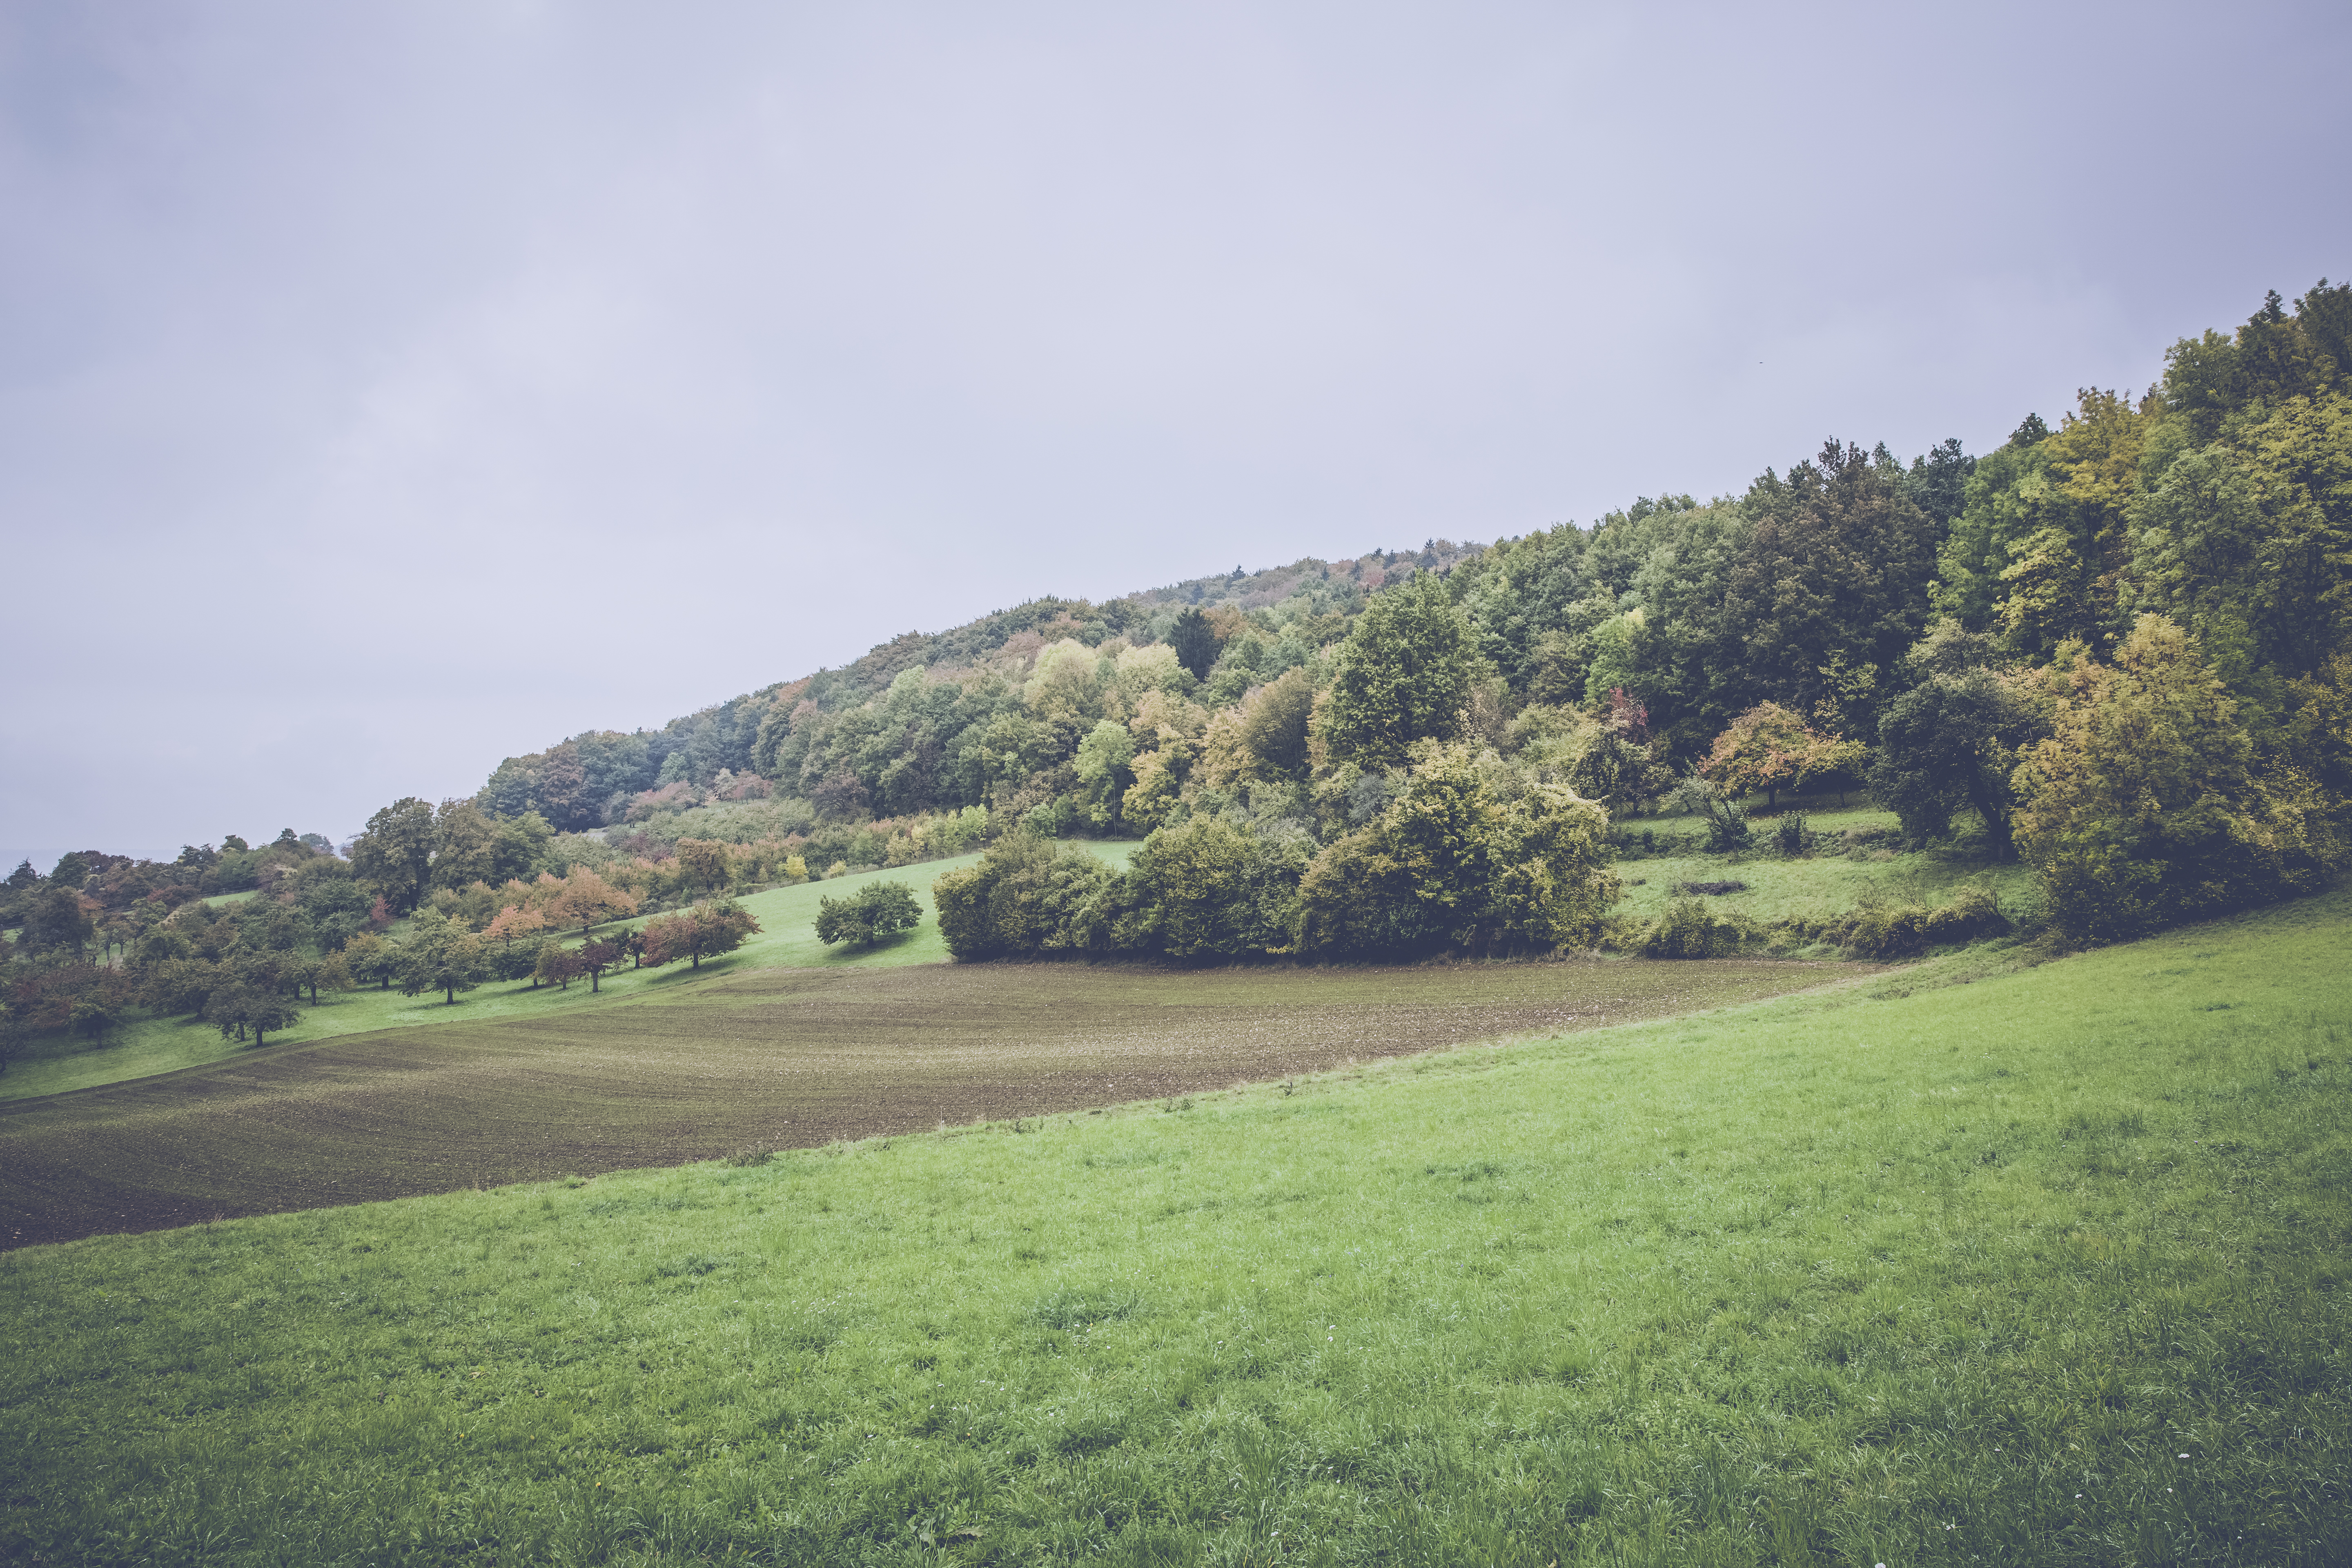
landscape, tree, nature, forest, grass, mountain, cloud, sky, field, farm, meadow, morning, hill, valley, green, scenic, reservoir, agriculture, plain, trees, outdoors, grassland, plantation, rural area, mountainous landforms, royalty free images